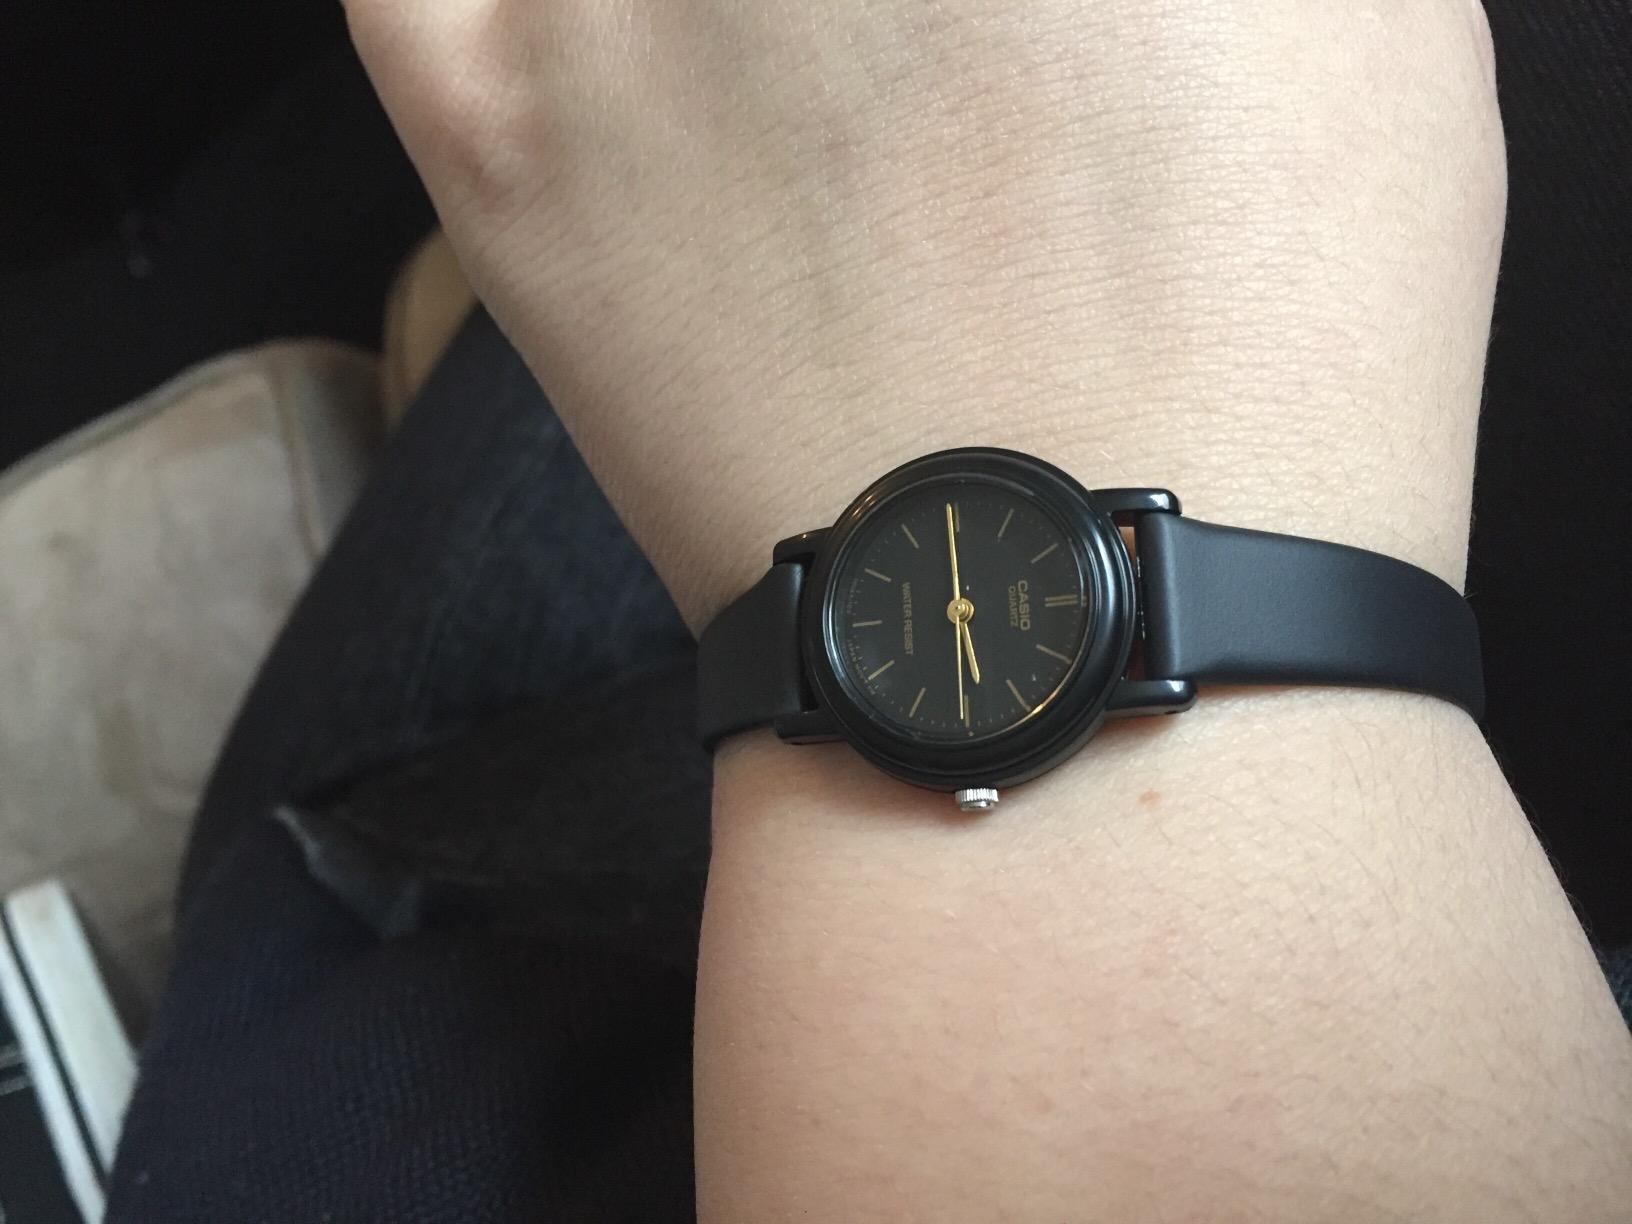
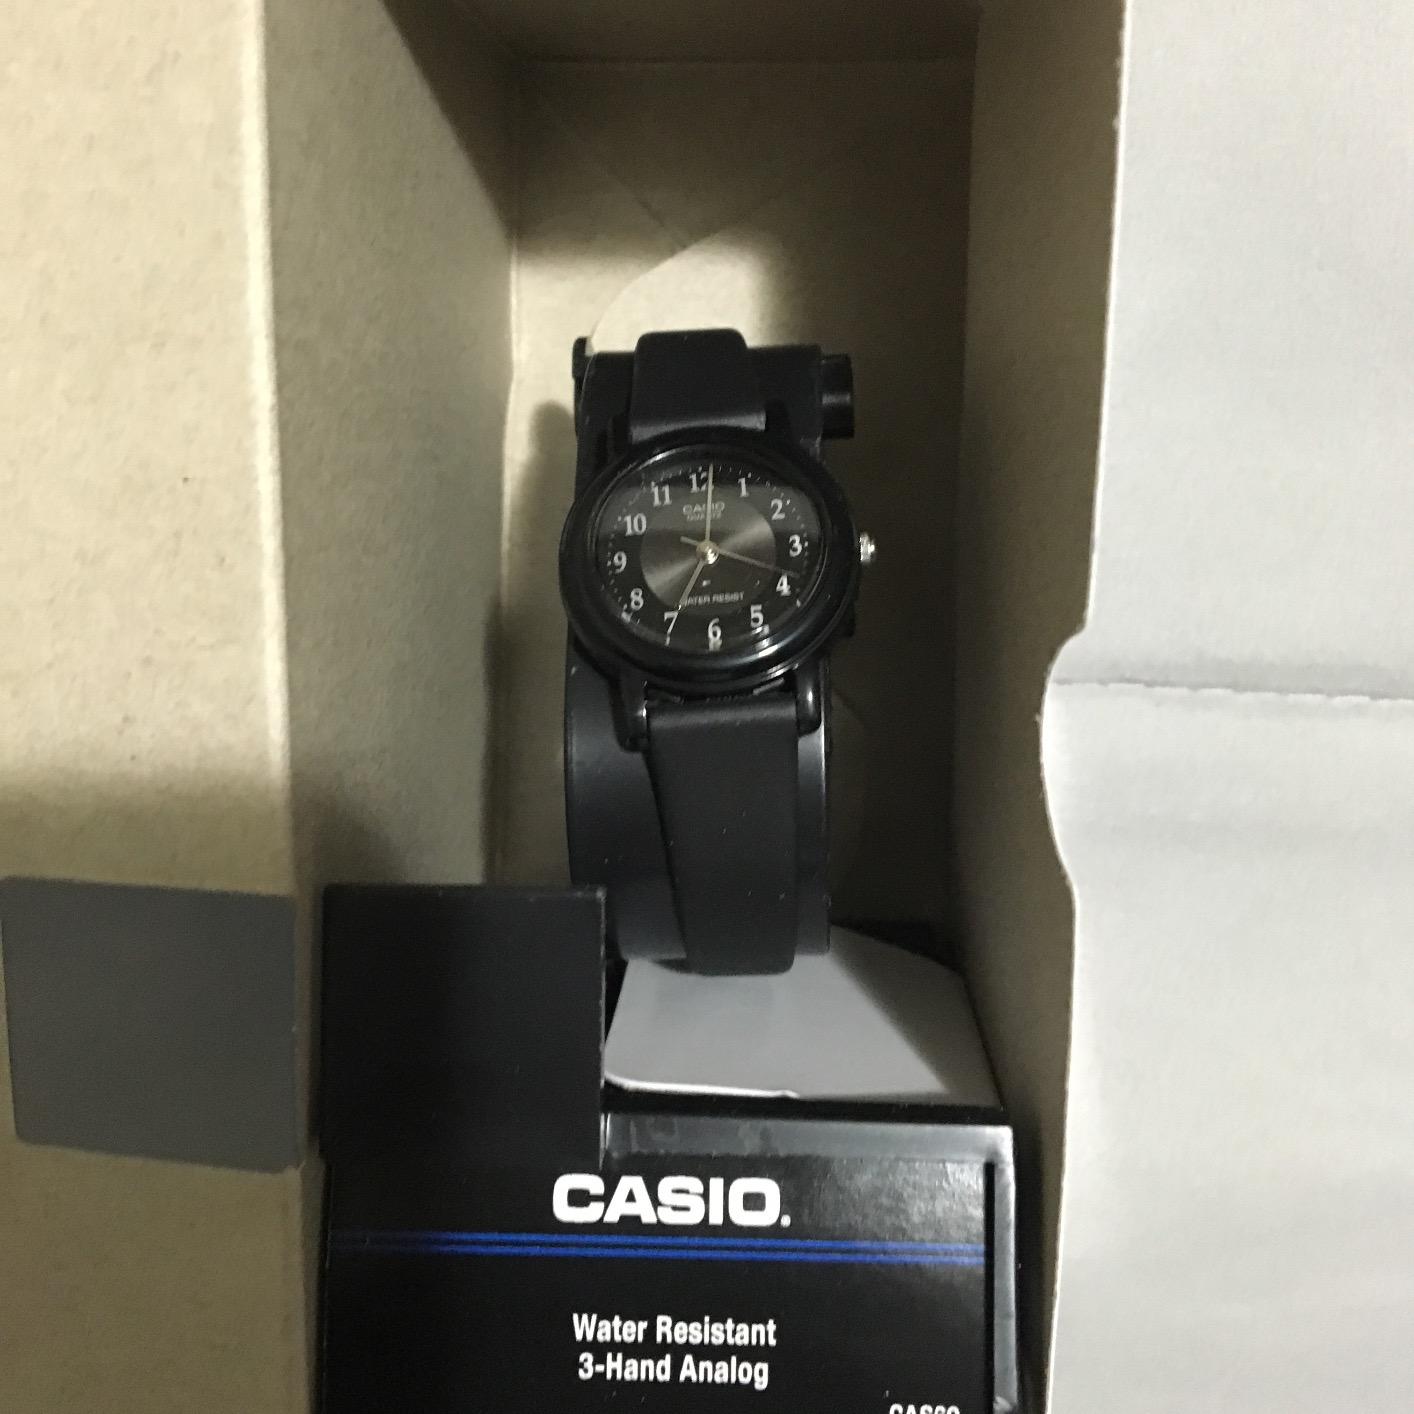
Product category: accessories_watch
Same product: no